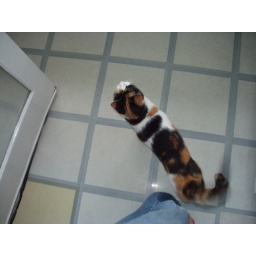
The visiting cat in the kitchen